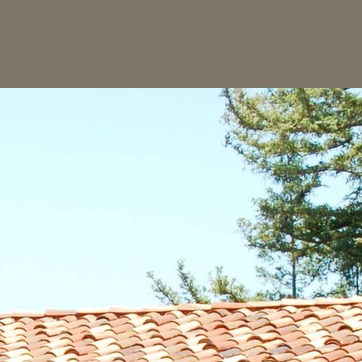
Material: sky